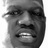
Emotion: neutral